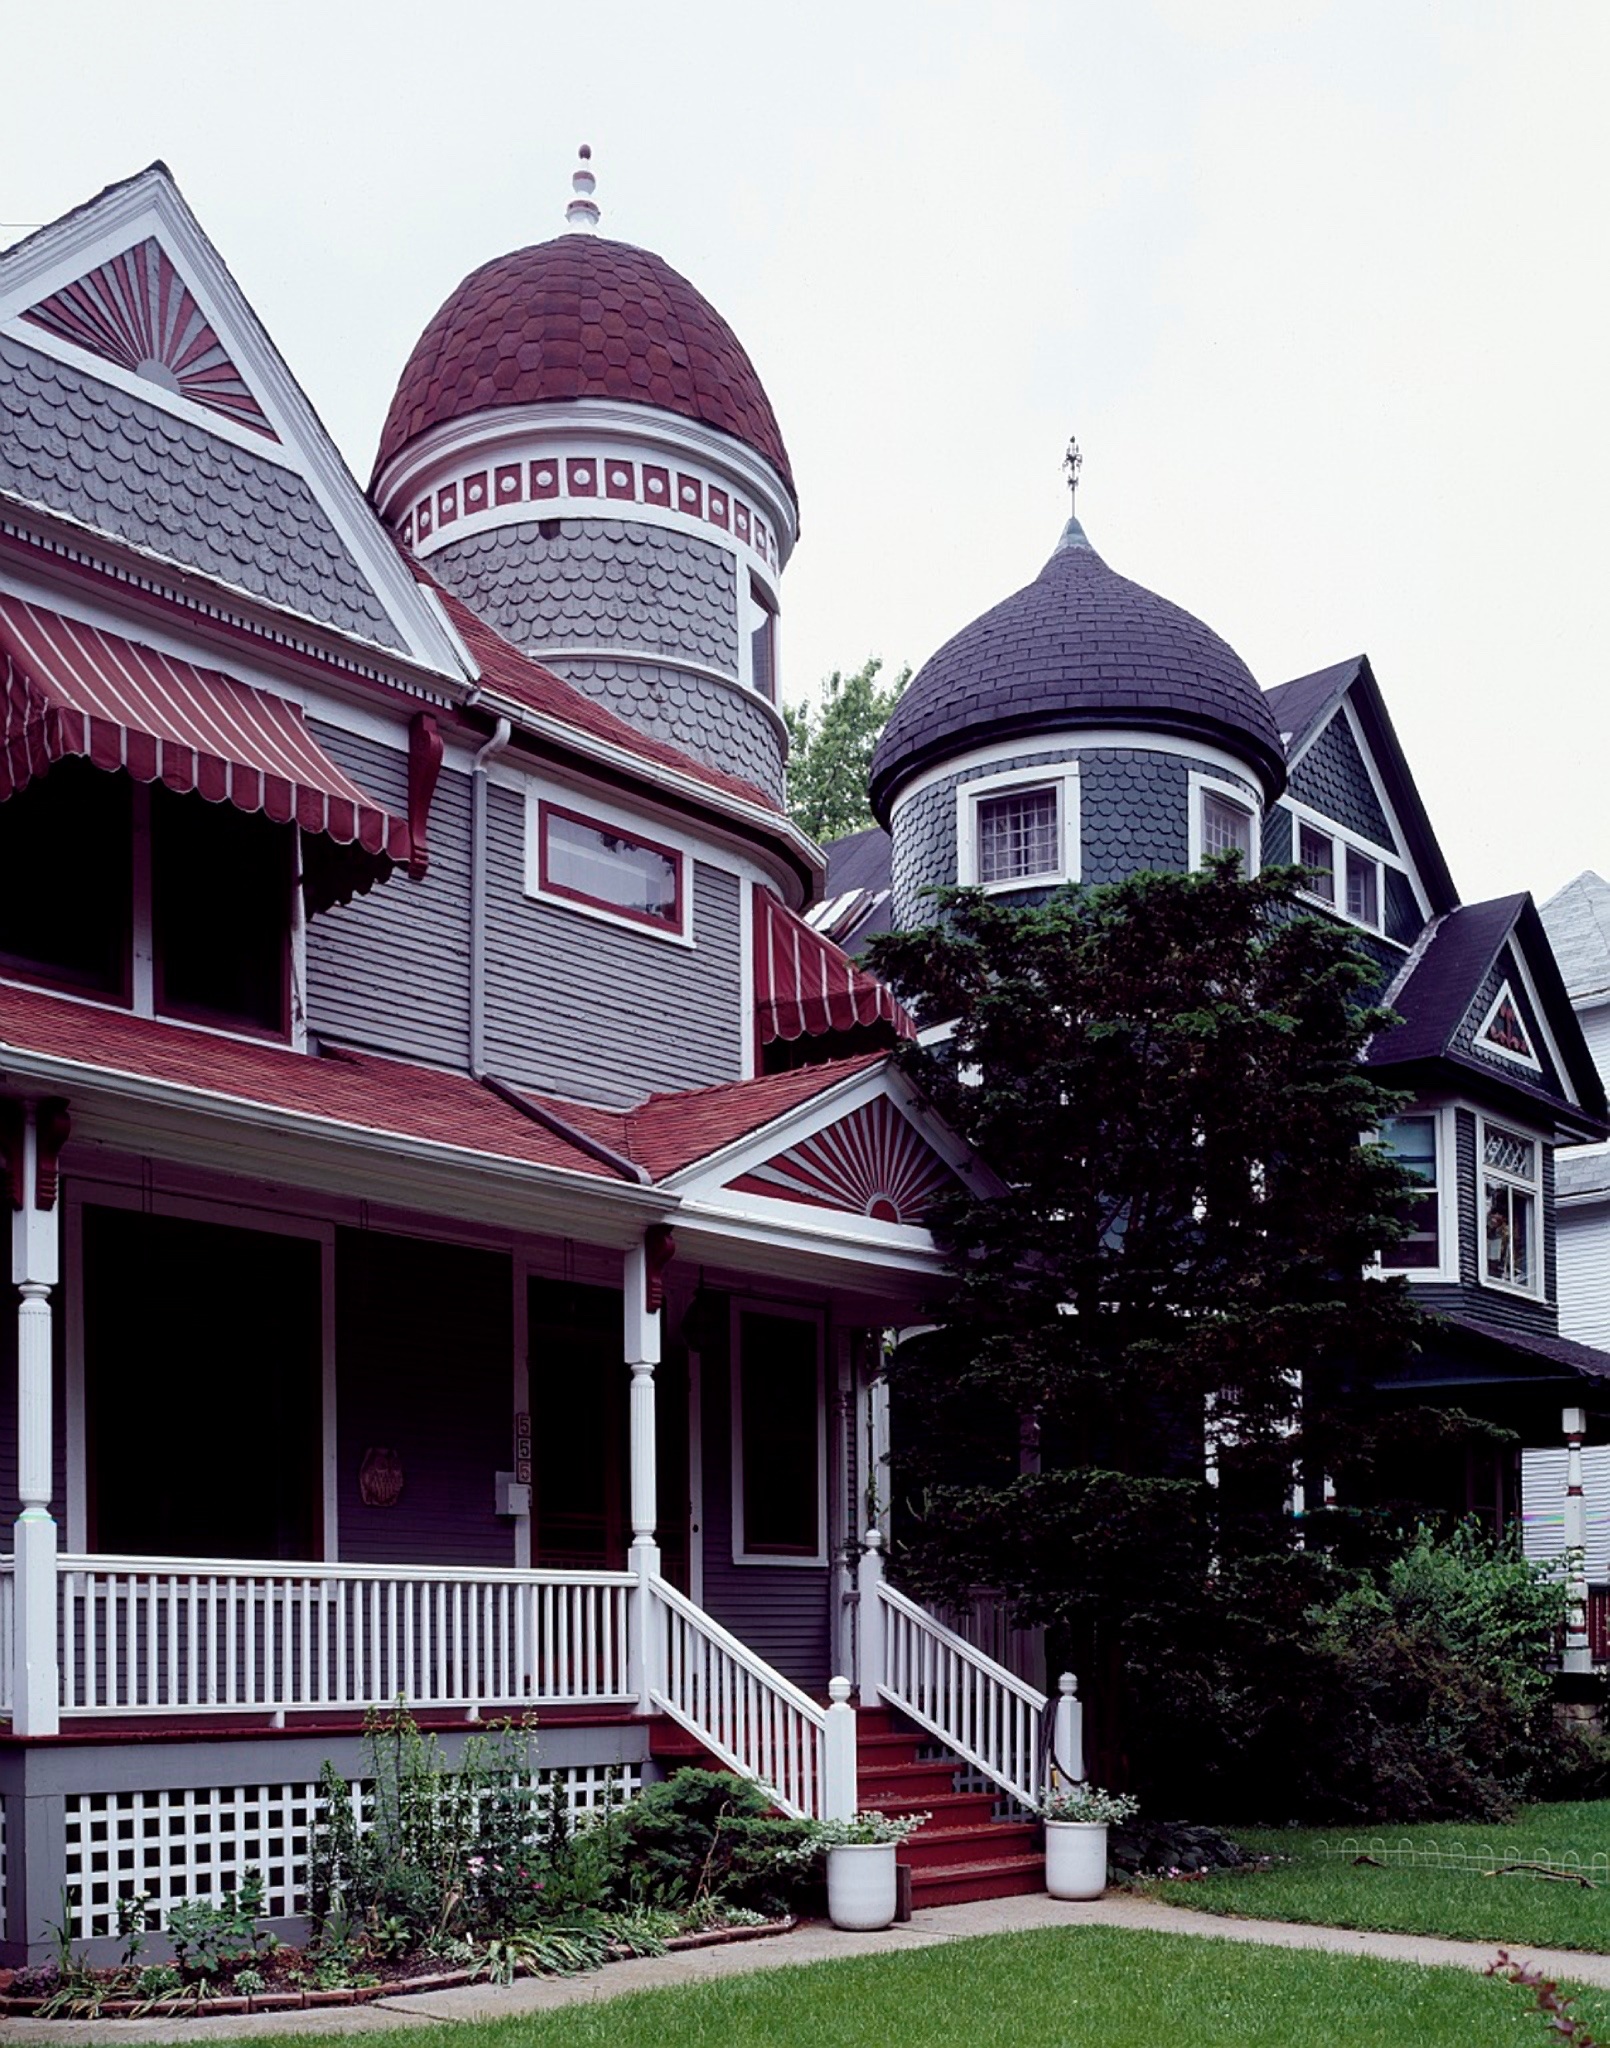
architecture, mansion, house, building, home, landmark, chicago, facade, place of worship, illinois, houses, estate, hyde park, residential area